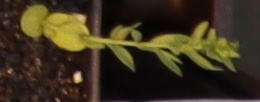
Label: Flax